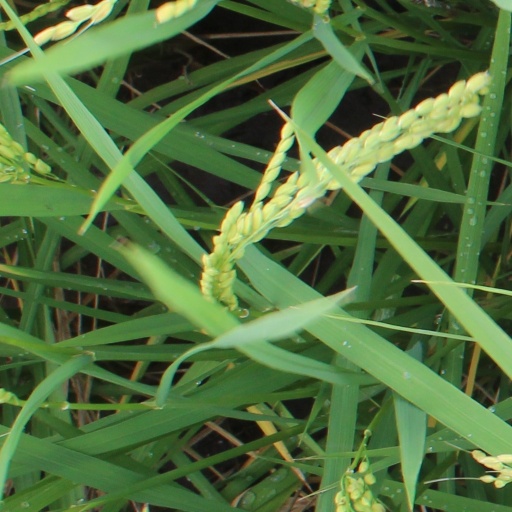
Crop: rice